Tony Vilgotsky

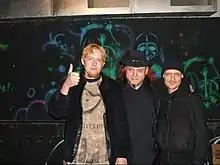
Tony Vilgotsky with the members of German Gothic band Das Ich

He was the first Russian journalist who interviewed American musician and actor Ari Lehman (the first portrayer of Jason Voorhees in the first "Friday the 13th" movie), and famous movie composer Harry Manfredini who scored most of the "Friday" movies. The latter interview was published in Mir Fantastiki Later Vilgotsky interviewed many horror celebrities, including Tom Savini, Felissa Rose, Scott Derrickson, Brian Paulin, Matt Farnsworth, Dieter Laser, Victor Brooke Miller and more.